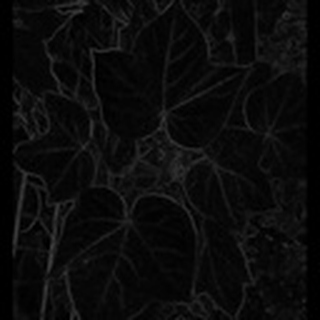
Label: healthy_cotton